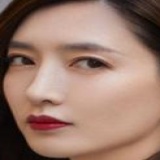
diễn viên Giang Sơ Ảnh